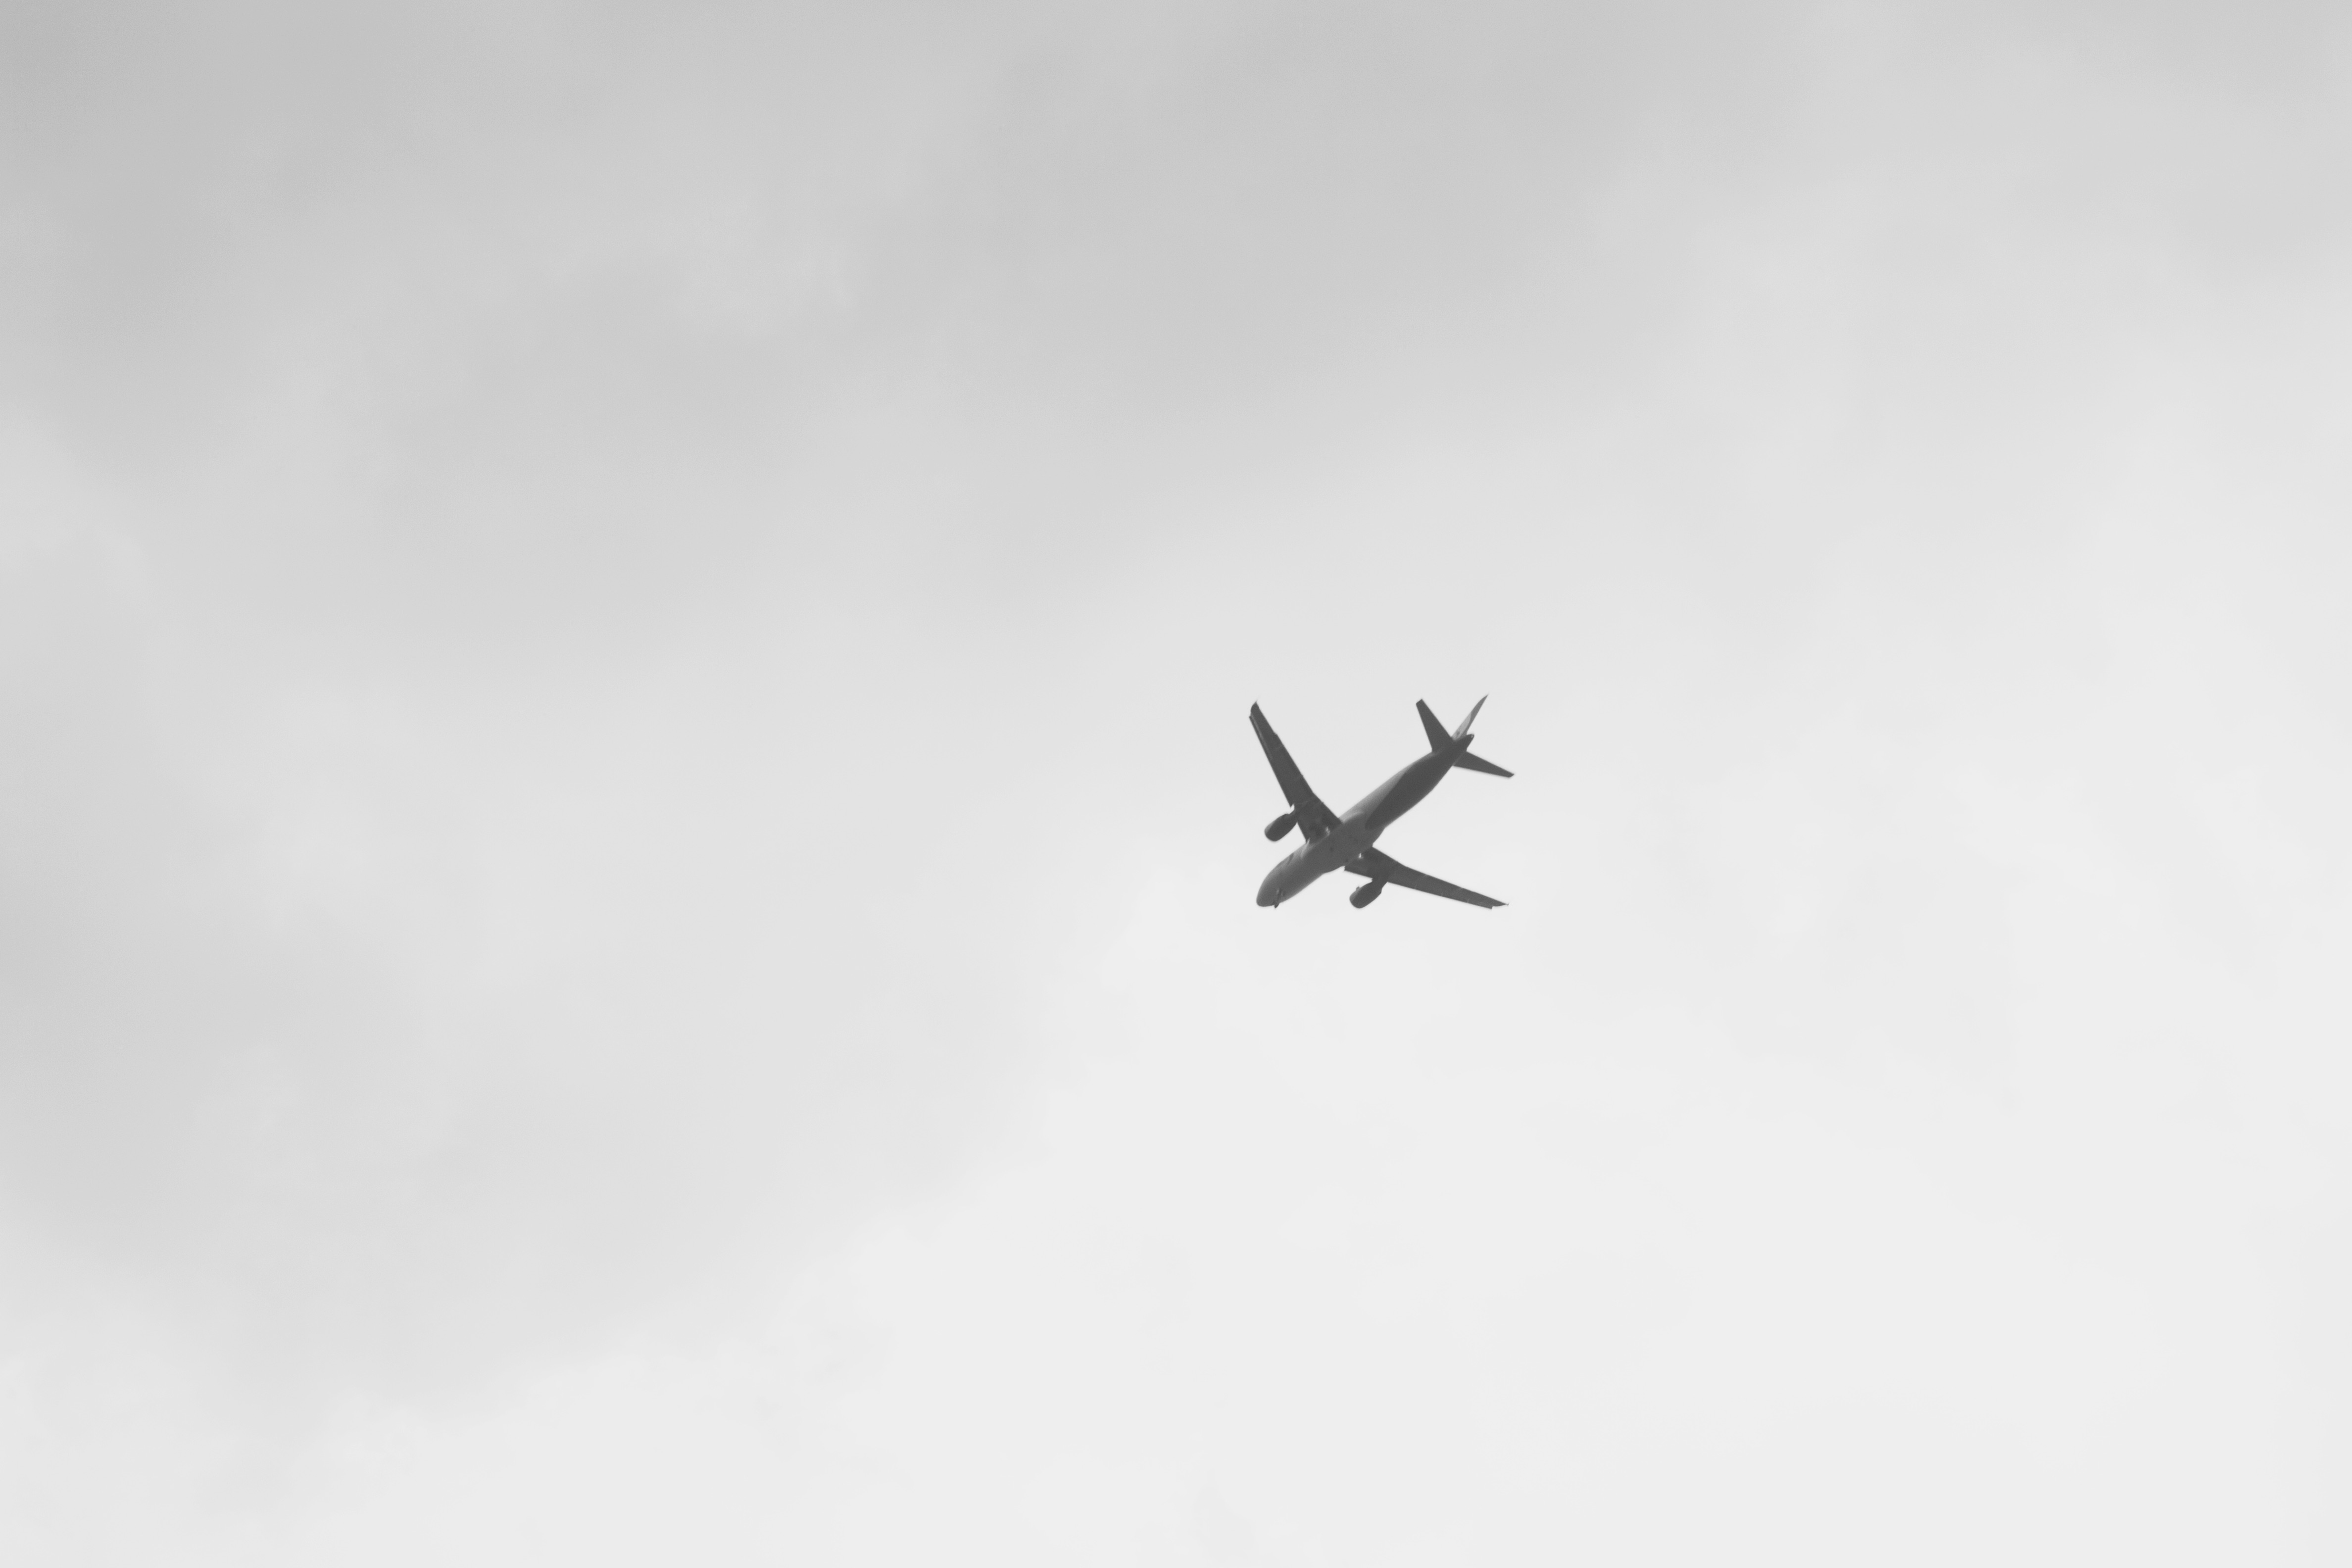
wing, airplane, aircraft, vehicle, aviation, event, propeller, air show